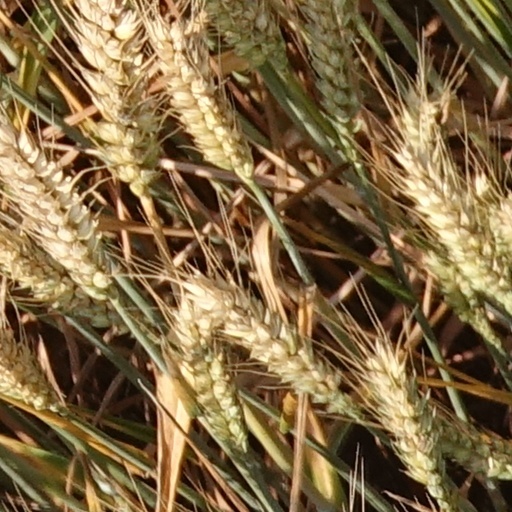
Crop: wheat